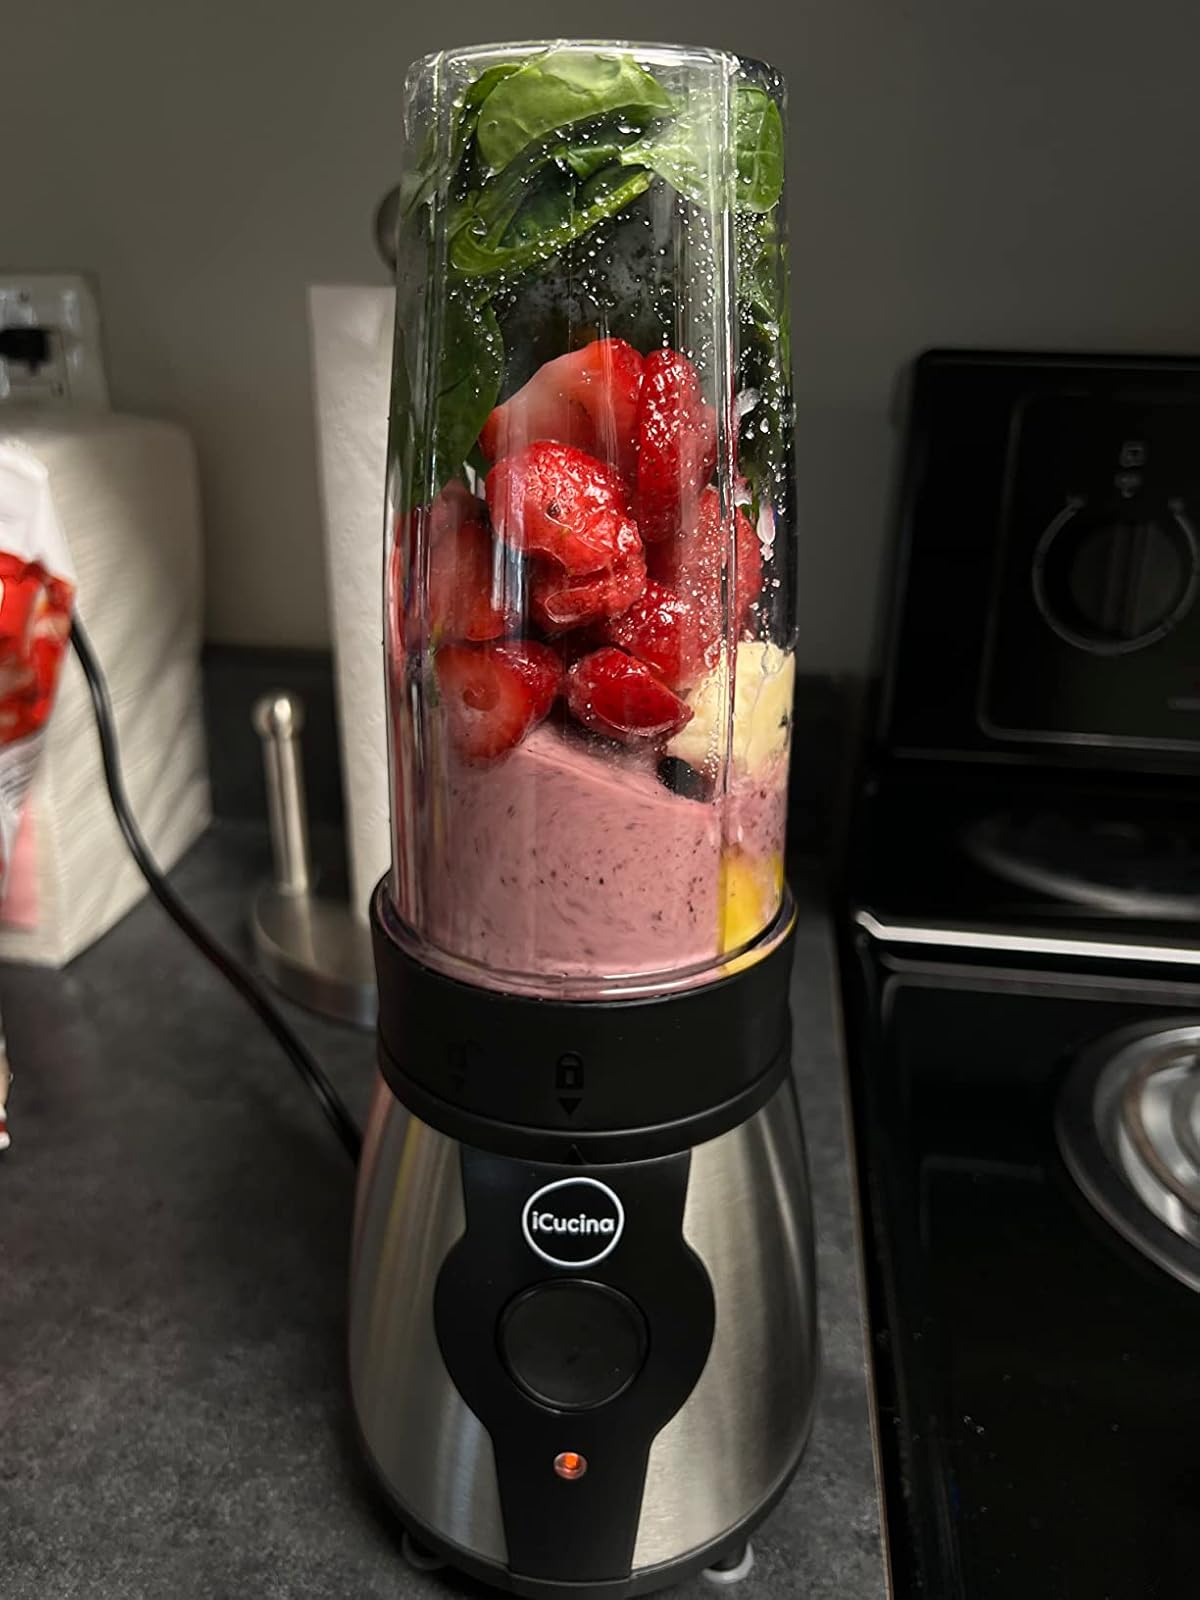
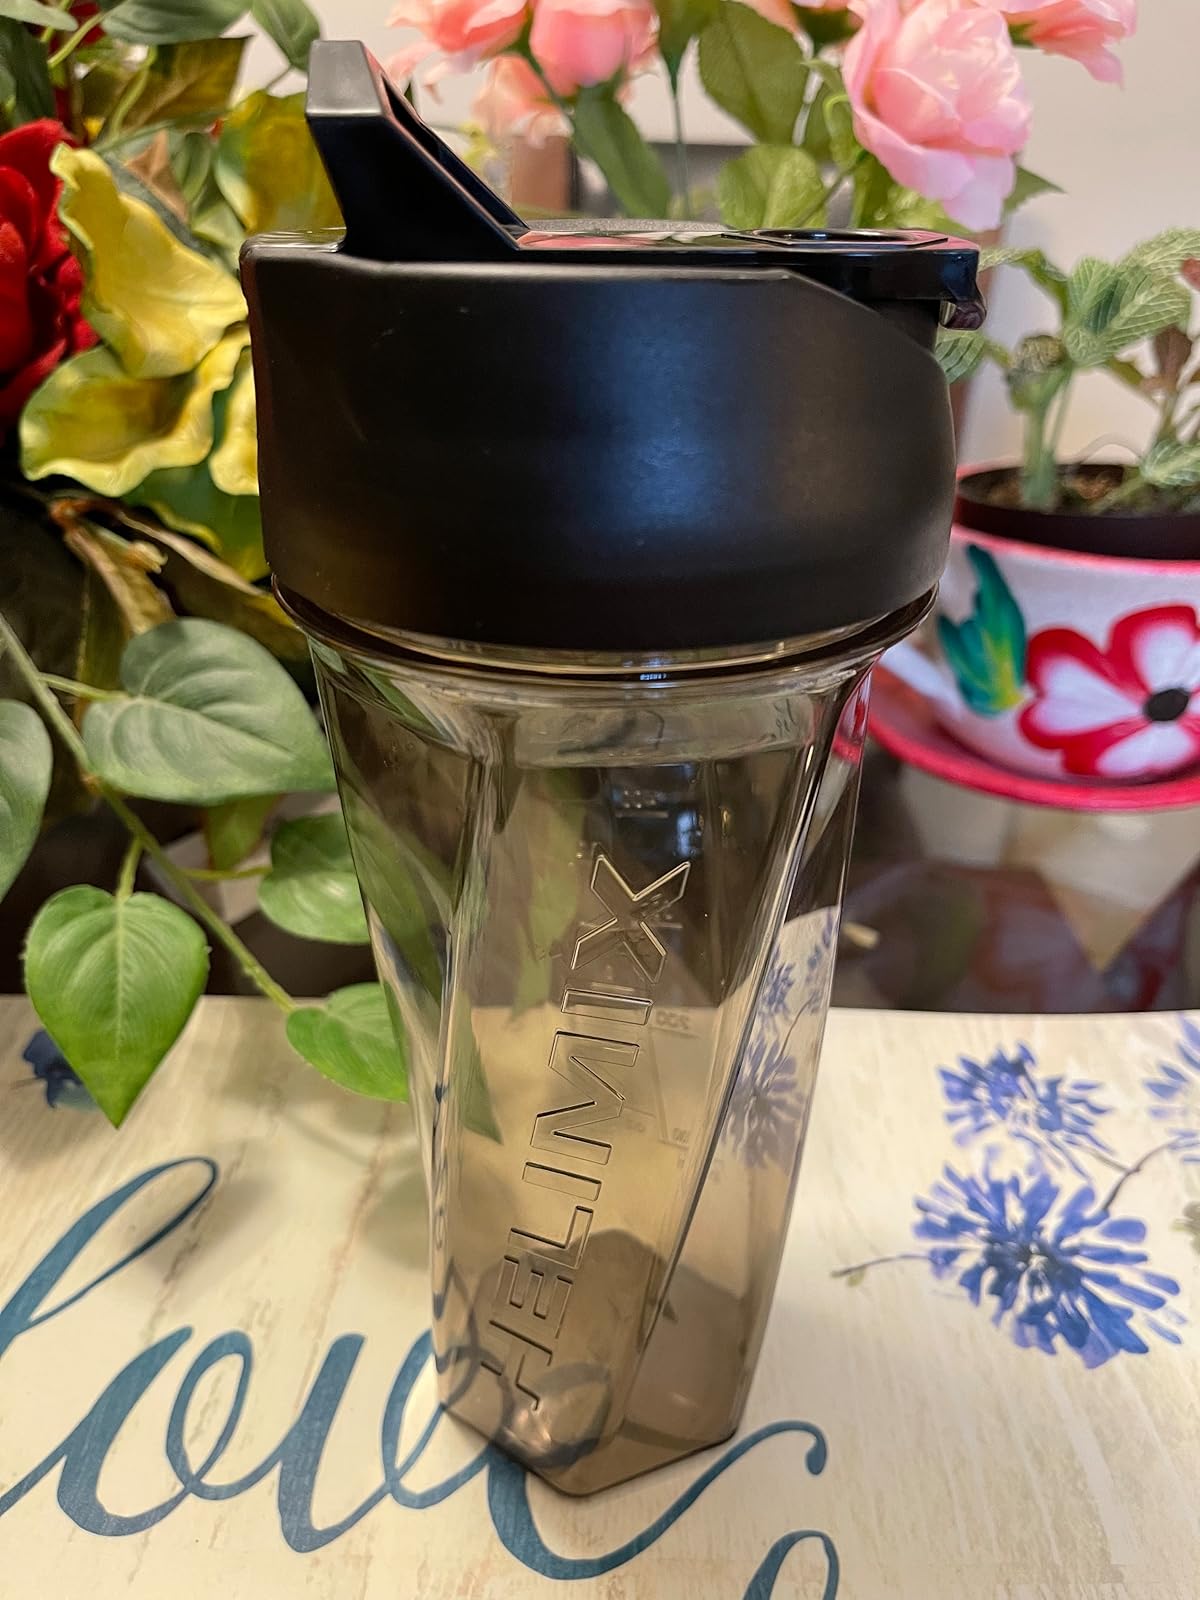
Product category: items_blender
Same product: no